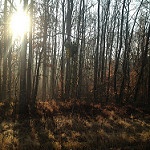
Scene: Outdoor